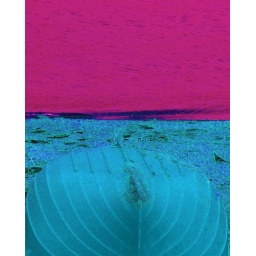
Down By the River Down by the River silver fish float upside down, down by the river... (maybe from the sixties anti pollution song)